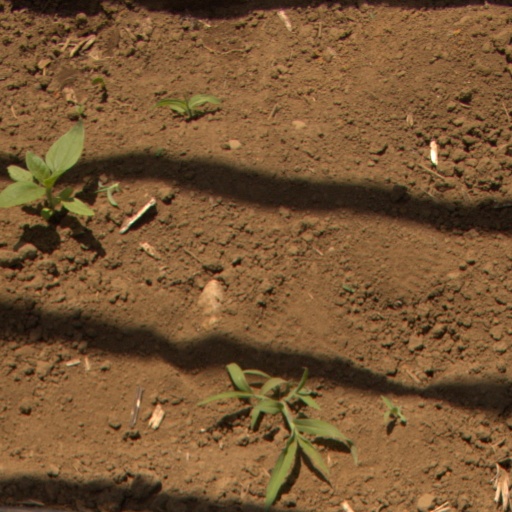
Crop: Jerusalem artichoke